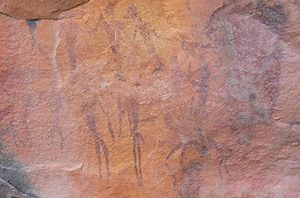
Buskmænd
Hulemaleri skabt af buskmænd fra Sydafrika
Buskmænd er sydafrikanske naturfolk fra Kalahari-ørkenen og den nordvestlige Kapprovins, der taler san-sprog.